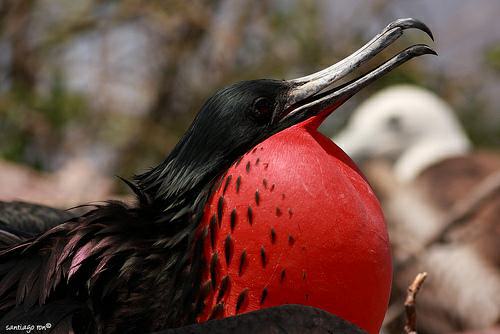
A photo of a frigatebird